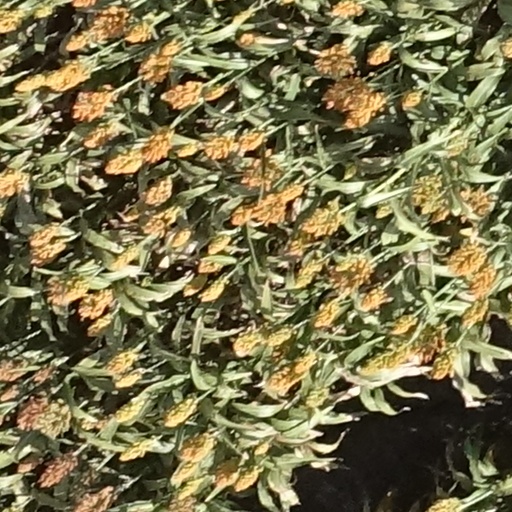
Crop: sorghum